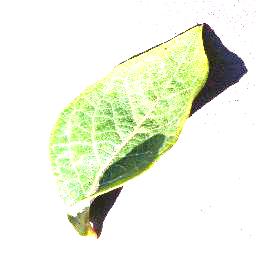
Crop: blueberry
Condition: healthy